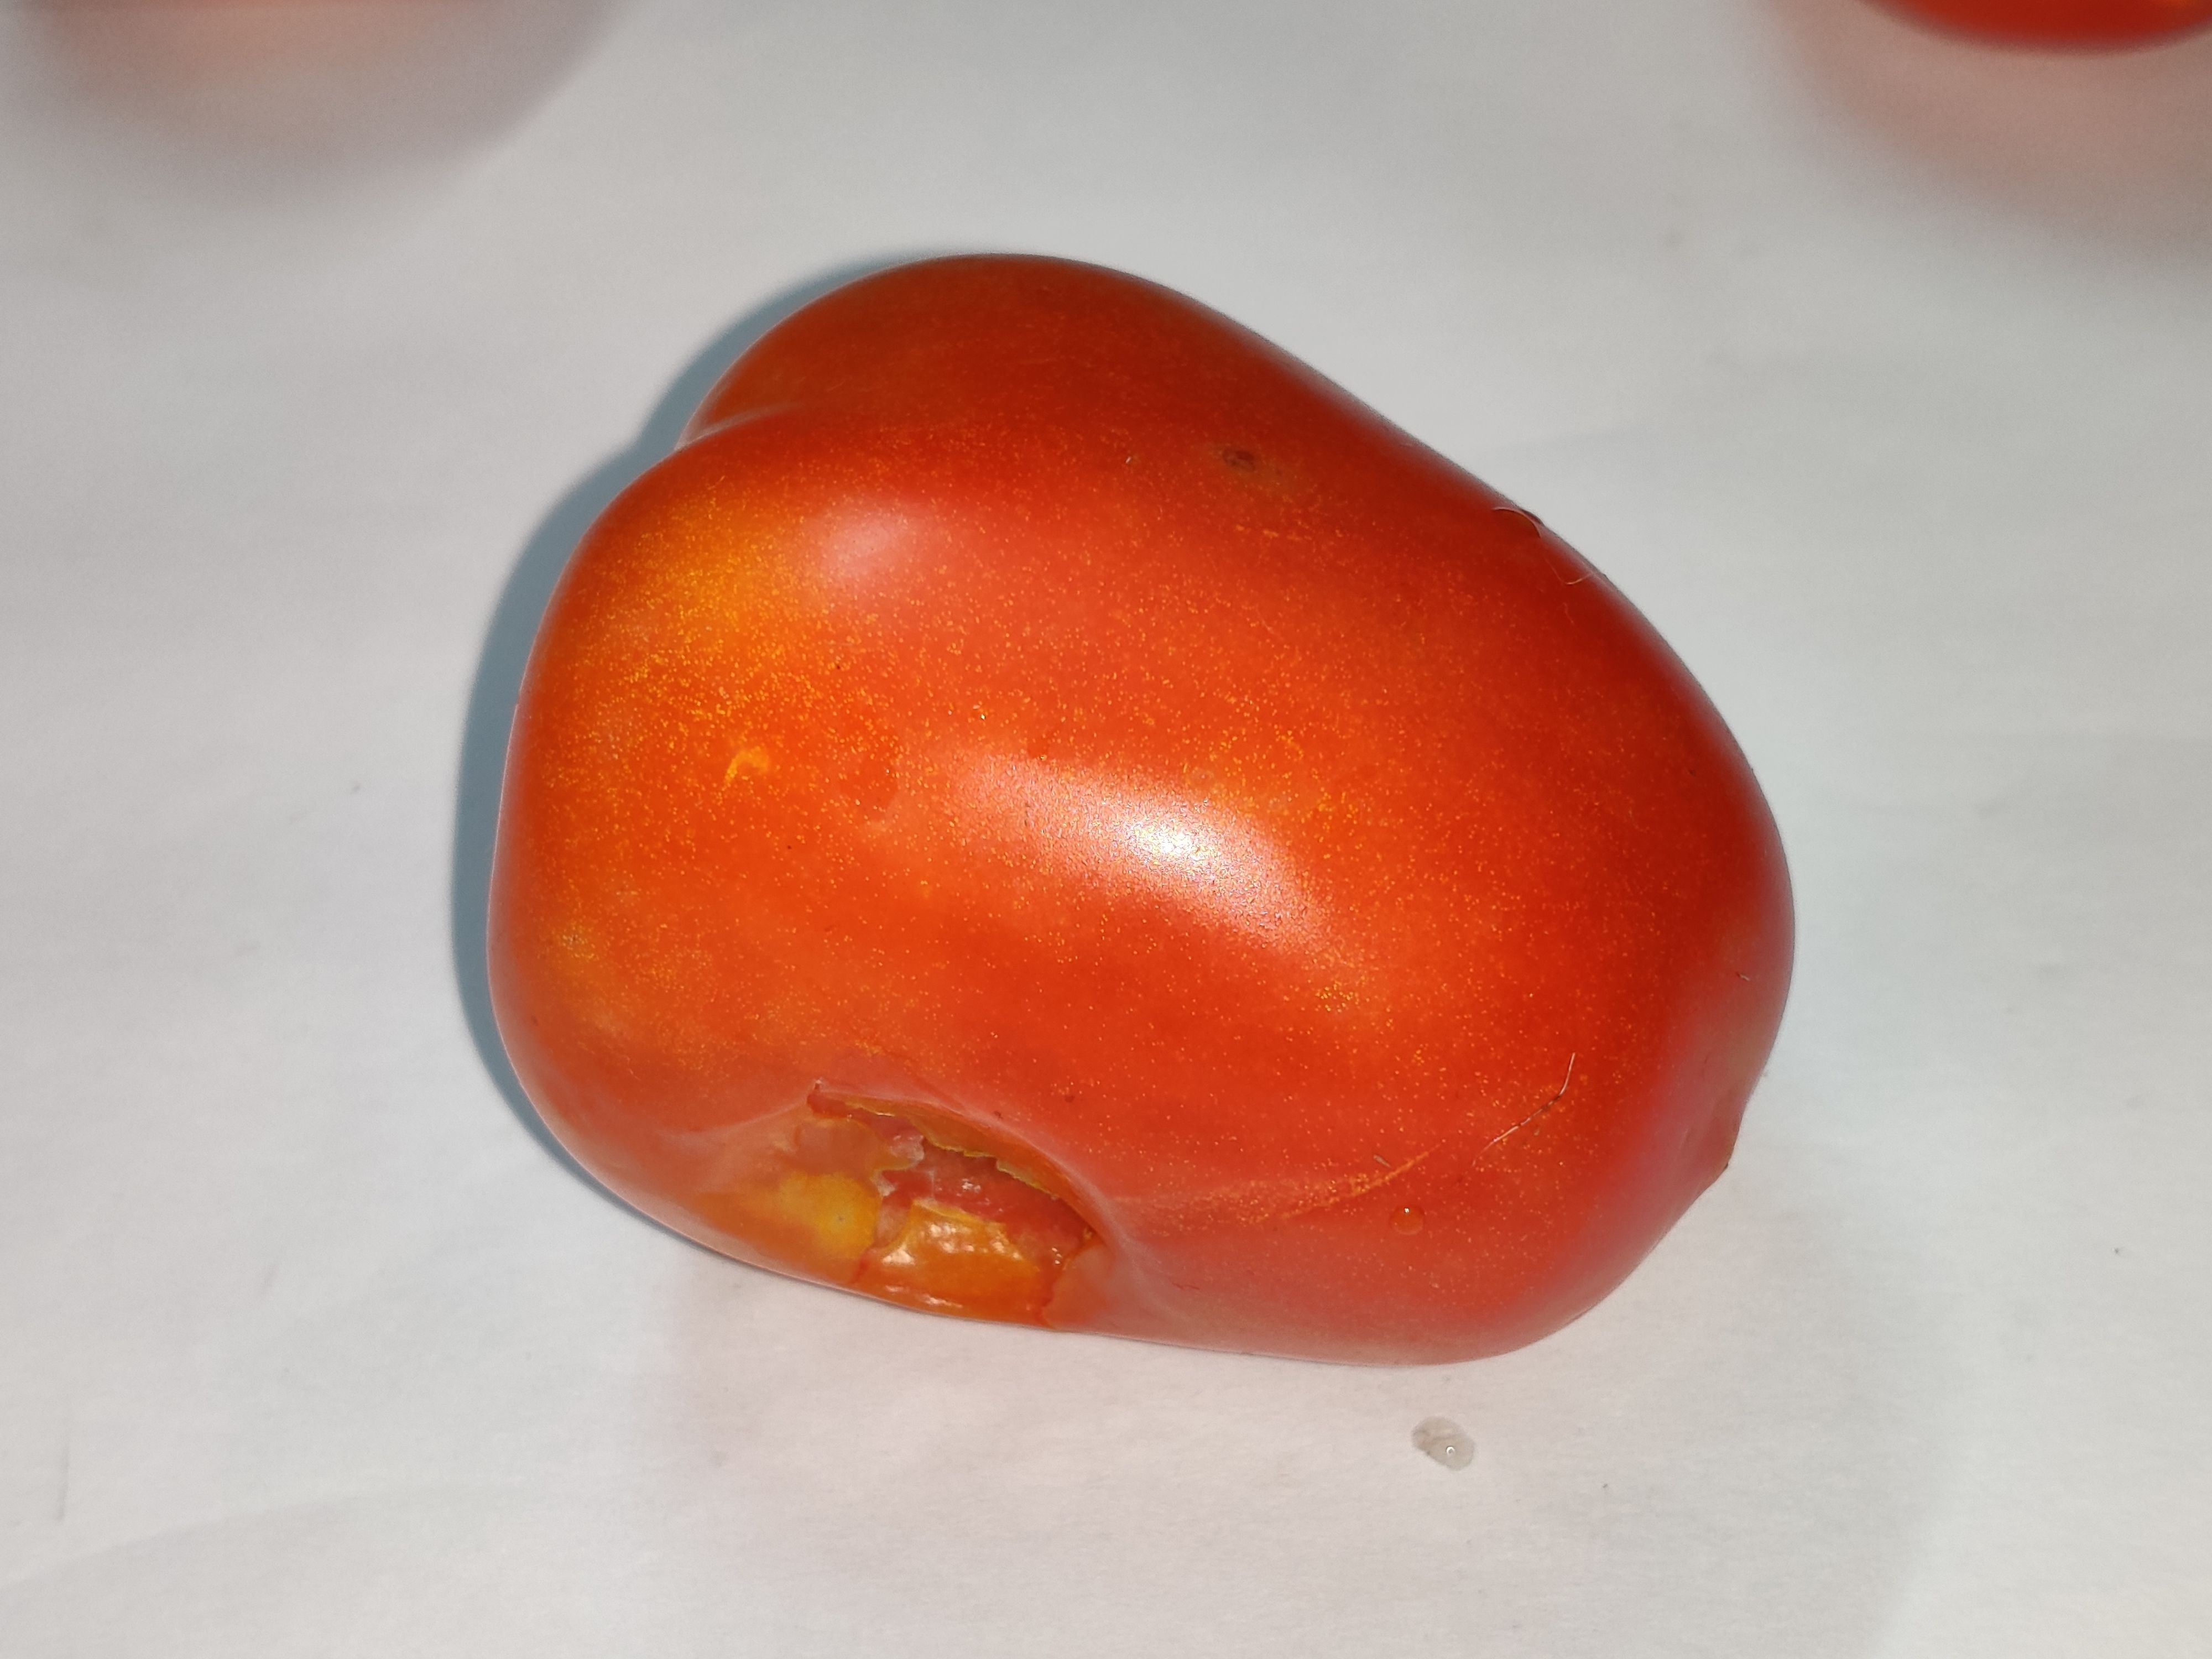
Fruit: tomatoes
Grade: 2nd-grade